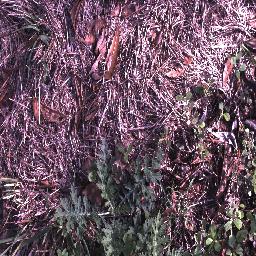
Label: parthenium